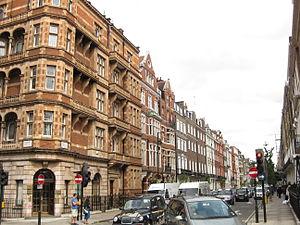
Harley Street est une rue de Londres.